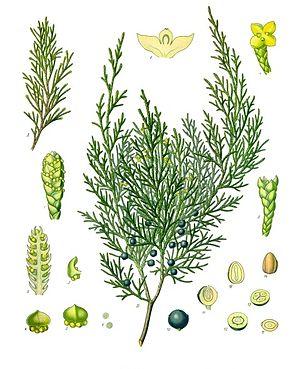
Le capitulaire De Villis, ou plus exactement le Capitulare de Villis vel curtis imperii est un acte législatif datant de la fin du VIIIᵉ siècle ou du début du IXᵉ siècle.
Le genévrier sabine, appelé aussi sabine ou sabinier, est un arbuste rampant appartenant au genre Juniperus et à la famille des Cupressaceae. Il est assez largement répandu dans les montagnes d'Asie, d'Europe et d'Afrique du Nord.